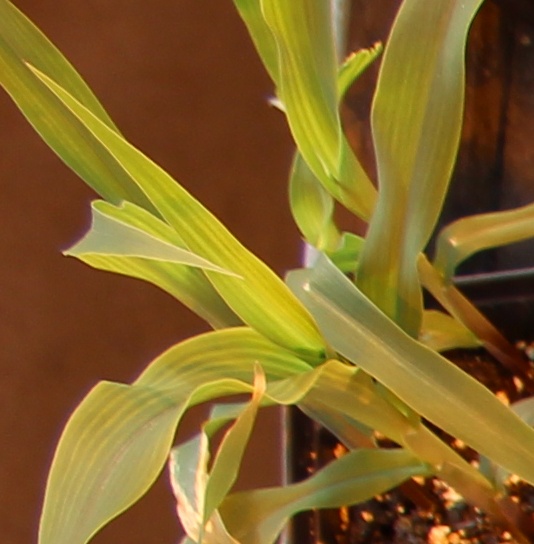
Label: Corn